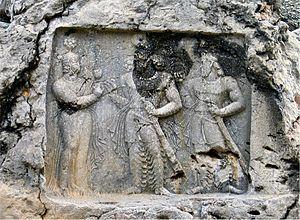
Relief rupestre du roi Sassanide Bahram II à Sarab-e Qandil (également connu comme Tang-e Qandil), environs de Bishapour, province de Fars, Iran
Sarab-e Qandil est un lieu-dit situé à environ vingt kilomètres au sud de Nurabad, province de Fars, en Iran. Le site abrite un relief rupestre sassanide attribué au roi Bahram II.